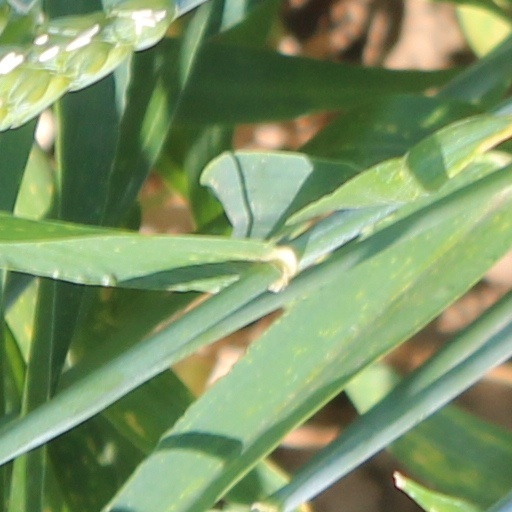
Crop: wheat